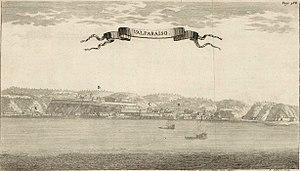
Le père Louis Éconches Feuillée est un explorateur, botaniste, géographe et astronome français, né le 15 août 1660 à Mane près de Forcalquier et mort le 18 avril 1732 à Marseille.